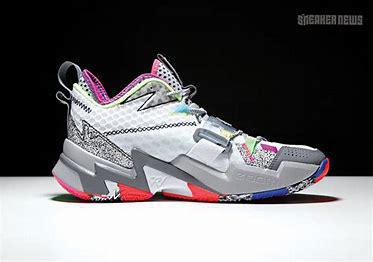
Brand: Jordan
Model: Why Not ZER0 3